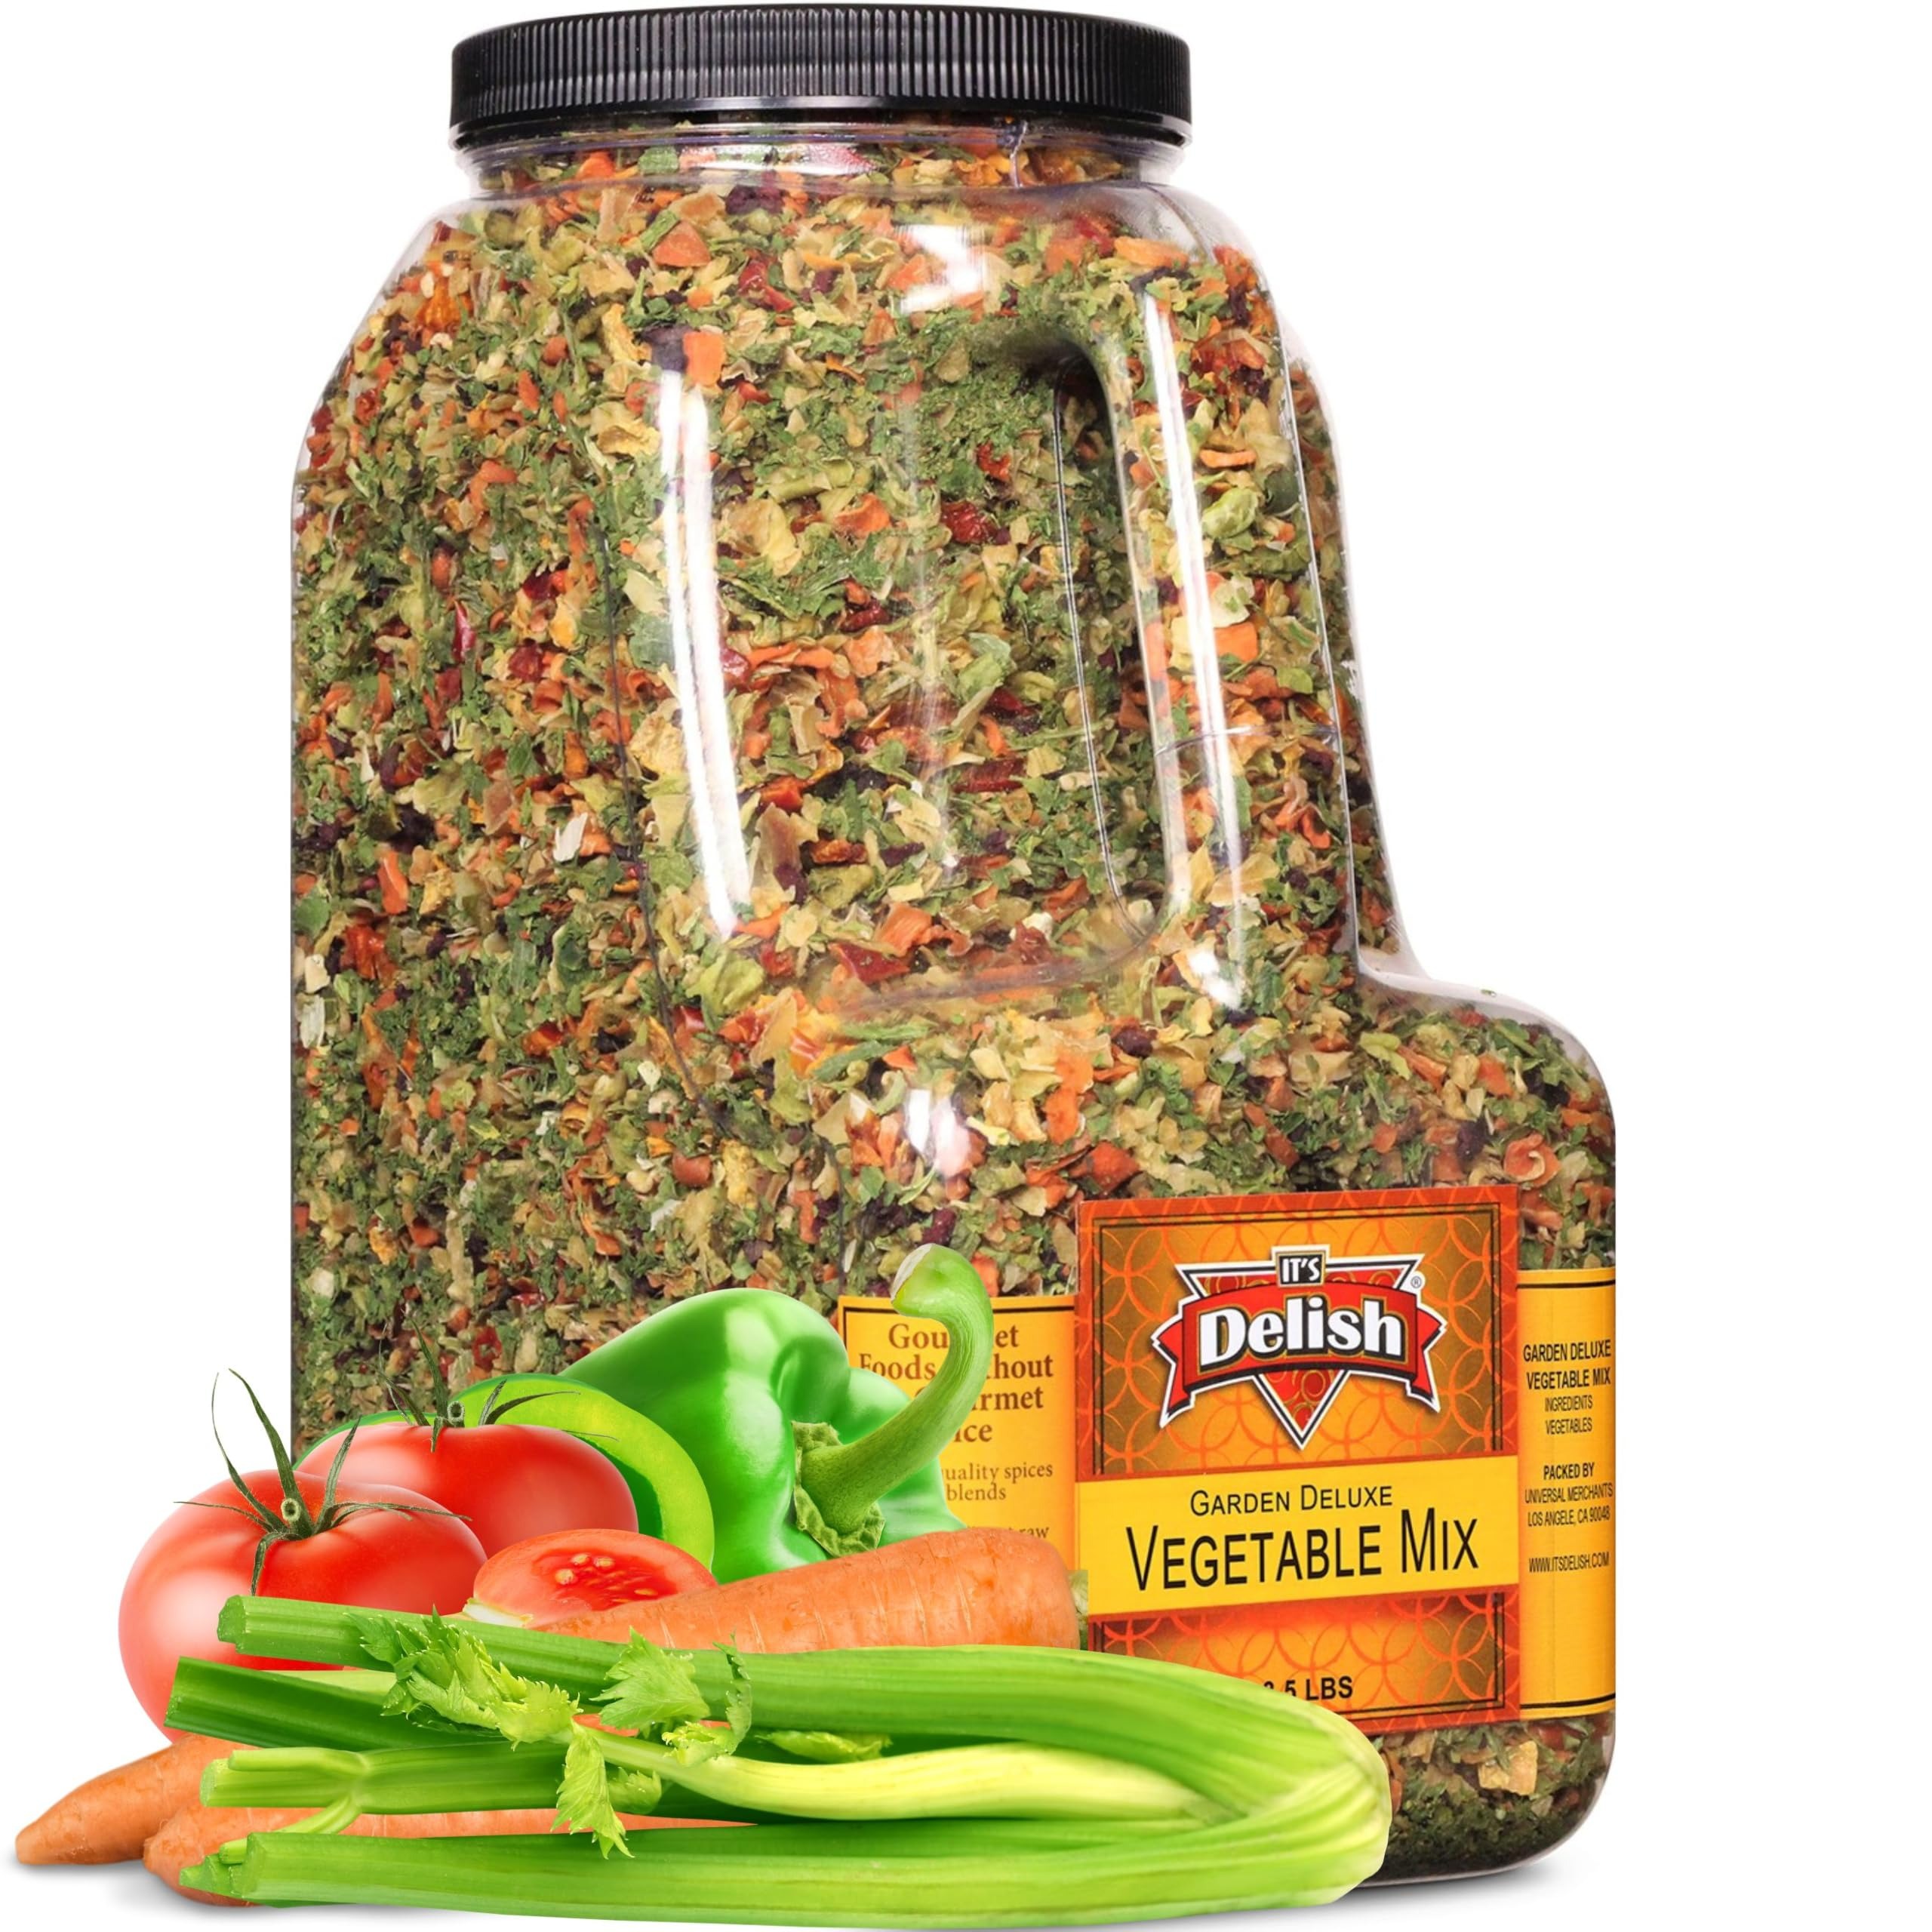
Item Name: Garden Deluxe Vegetable Soup Mix by It’s Delish, 3.5 LB Gallon Size Jug | 16 Natural Dehydrated Vegetables for Ramen Noodles, Soup Greens with Beets | Freeze Dried Veggie Blend | No MSG, Vegan, Kosher
Bullet Point 1: VEGETABLE SOUP MIX: Savor the taste of this all-natural blend of dried vegetables and herbs for soup, ramen noodles, and other meals. Make prep time quicker by using this delicious soup mix instead chopping all the vegetables yourself.
Bullet Point 2: 16 PREMIUM INGREDIENTS: We use the highest quality ingredients in this gluten-free and vegan soup mix. This flavorful blend of dehydrated vegetables is non-GMO and MSG-free with no other additives or salt. Beets, Carrots, Red and Green Bell pepper, Spinach, Cabbage, Leek, Green String Bean, Broccoli, Sweet Potato. Sweet Potato, Pumpkin, Cilantro, Parsley, Onion and Tomato Flakes.
Bullet Point 3: RESTAURANT SIZE JUG WITH HANDLE: This over-sized jar of soup mix works for large group meals or when used for smaller recipes over a few months. Enhance the taste of your soups, stews, and sauces with this garden vegetable soup mix. NOTE: Beets can bring a darker color and borscht-like flavor.
Bullet Point 4: IDEAL FOR EASY MEALS: If you want to save time in the kitchen, this soup mix gives you a chance to enjoy delicious veggies without all the lengthy chopping and dicing. This dehydrated vegetable mix is ideal in a normal kitchen or as camping food.
Bullet Point 5: QUALITY & KOSHER: A family-owned business based in California, It’s Delish produces gourmet goods including candies, nuts, fruits, trail mixes, and spices Kosher OU; for the past two decades, our company prides itself on innovation, quality, value, and service.
Bullet Point 6: EASY TO USE: To reconstitute: Add 1 part veggies to 2 parts water. Fully cook this mix to enjoy all its components, like the potatoes included. Simply sprinkle a handful into any recipe being cooked, like soup or rice etc. Enjoy!
Product Description: <p><b>Garden Deluxe Vegetable Soup Mix by It's Delish, Gallon Size Jug with Handle</b></p> <p>This is our most special blend of 16 different vegetables and herbs. Enhance your cooking with this all-natural vegetable soup mix by It’s Delish. A blend of delicious vegetables, this soup mix is both tasty and nutritious. Save time in the kitchen without having to do as much prep for recipes by using this bag of dehydrated vegetables in your soup, stew, crock pot recipes, and more. This no-sodium soup mix elevates your quick recipes with fresh-tasting and hearty veggie flavors that include includes Beets, Carrots, Red and Green Bell pepper, Spinach, Cabbage, Leek, Green String Bean, Broccoli, Sweet Potato. Sweet Potato, Pumpkin, Cilantro, Parsley, Onion and Tomato Flakes. This dehydrated vegetable mix has no other additives like salt, or spices, so you can customize this soup mix to taste. This quality blend of dried veggies is naturally low sodium, gluten-free, salt-free and vegan. It is also certified kosher OU. Use this dried vegetable mix for simple recipes at your restaurant, food service, catering, at home or during camping trips. NOTE: Beets can bring a darker color and borscht-like flavor. </p> <b>About It's Delish!</b> <p></p>It's Delish was established in 1992 and is located in North Hollywood, California. It's Delish is a food manufacturer and distributor who produces over 500 gourmet food products including licorice, sour belts, taffies, caramels, Jordan almonds, chocolates, nuts, fruits, trail mixes, spices, and the spice blends. It's Delish also produces organics and all natural products. We give you the opportunity to order from the factory direct!<p></p>It’s Delish! prides itself on the four pillars that are at the foundation of everything we do.<p></p>Innovation Quality Value Service
Value: 50.0
Unit: Count

Price: 69.99